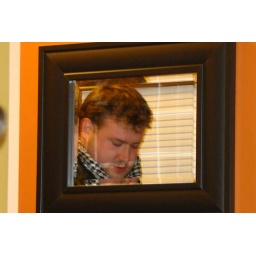
With a cute bear reflected in it!